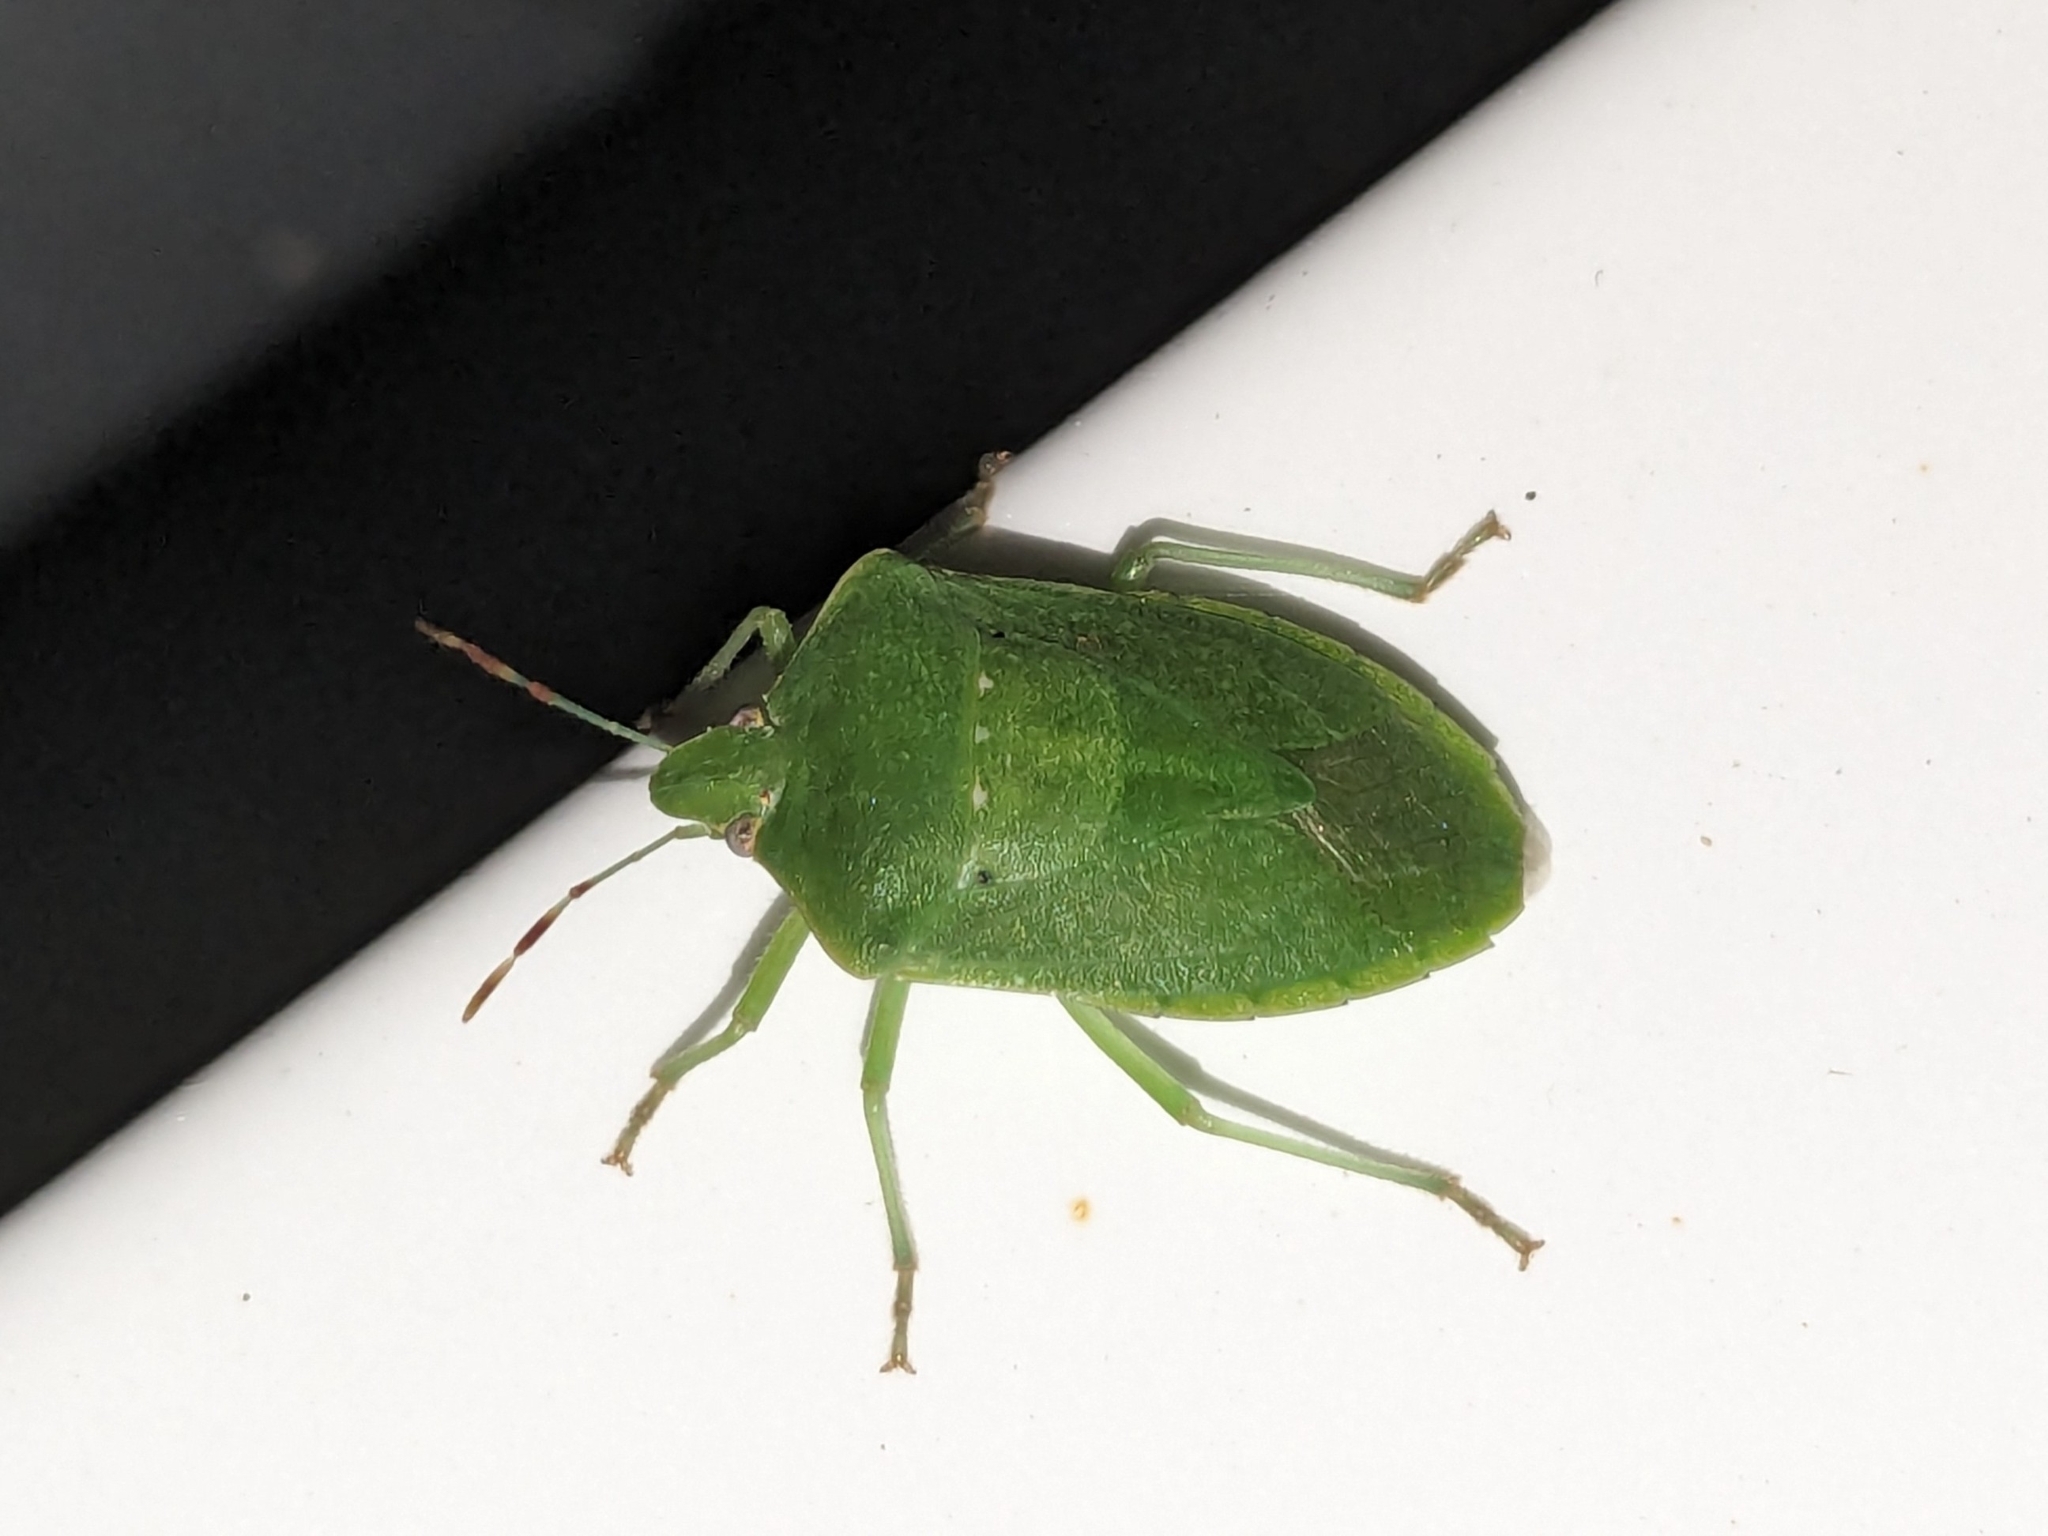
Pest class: stink_bug